Ramie

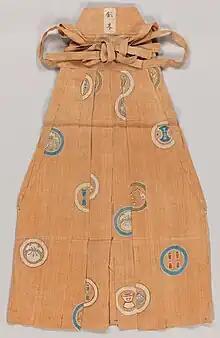
Japanese hakama from ramie fiber

Despite its strength, ramie has had limited acceptance for textile use. The fiber's extraction and cleaning are expensive, chiefly because of the several steps—involving scraping, pounding, heating, washing, or exposure to chemicals. Some or all are needed to separate the raw fiber from the adhesive gums or resins. Spinning the fiber is difficult due to its brittle quality and low elasticity; and weaving is complicated by the hairy surface of the yarn, resulting from lack of cohesion between the fibers. Greater utilization of ramie may depend upon development of improved processing methods and the need to find plastic alternatives.